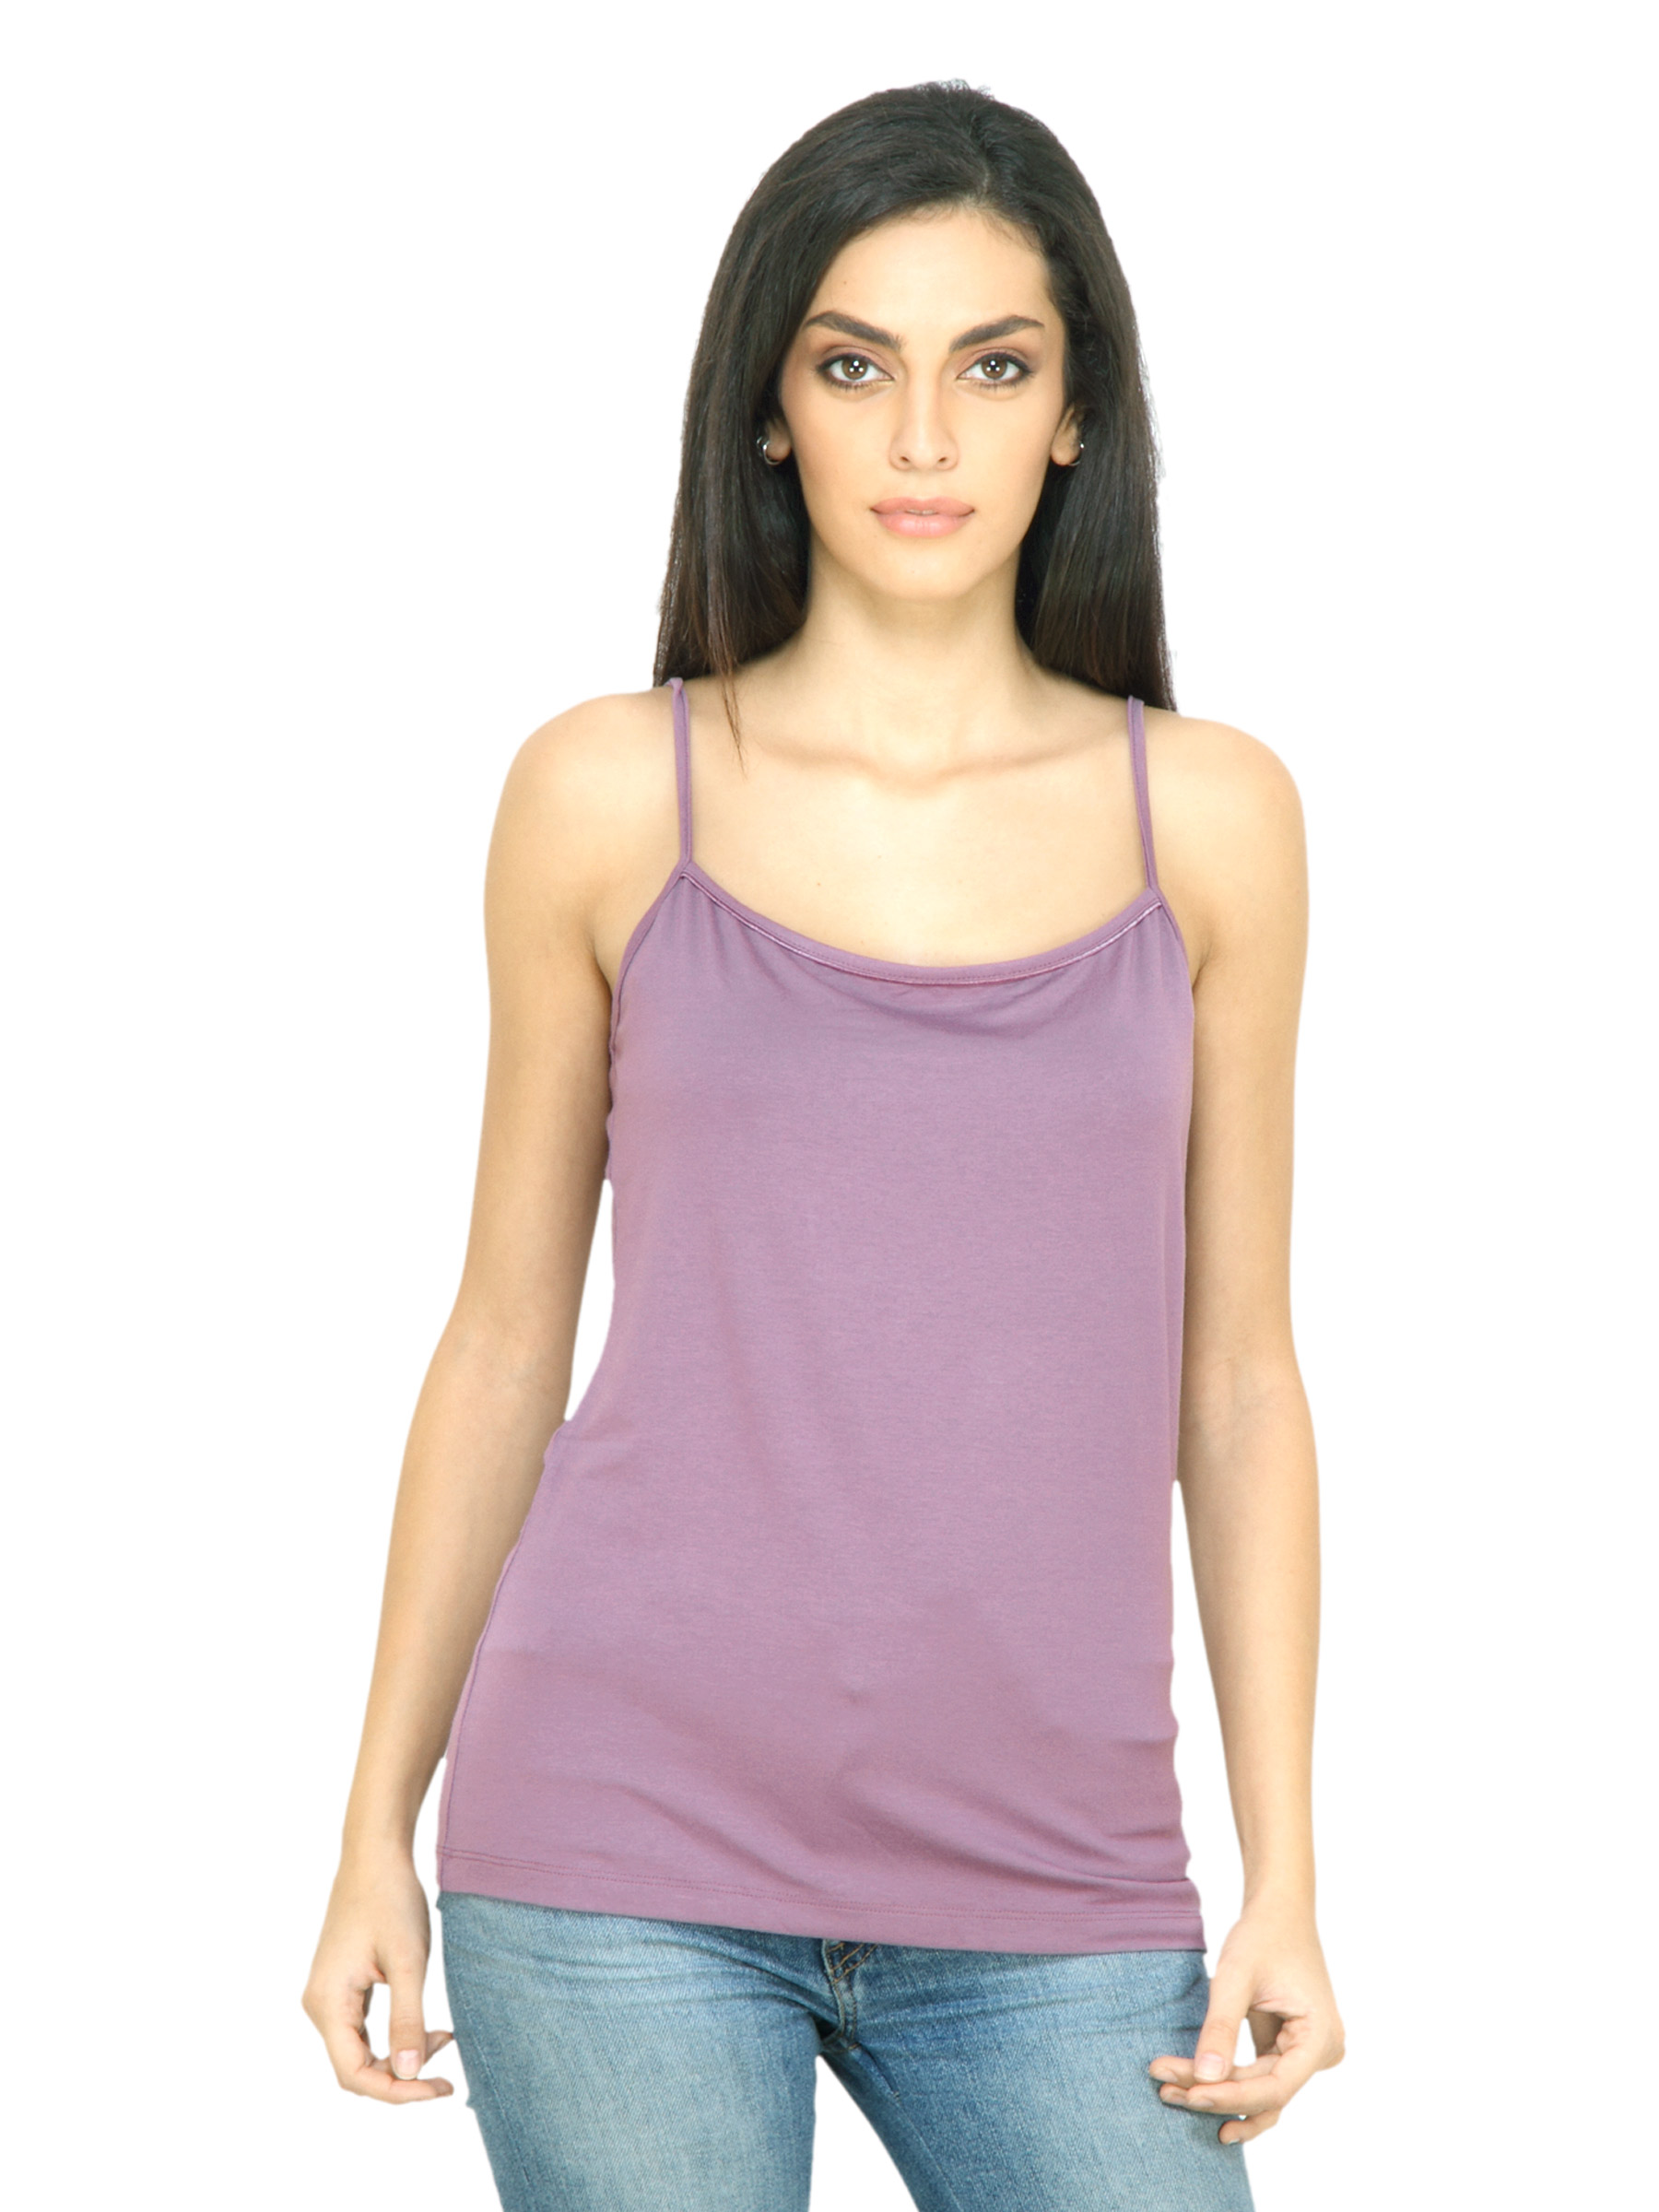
s.Oliver Women Faded Lilac Top
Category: Apparel / Topwear / Tops
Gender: Women
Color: Lavender
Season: Fall 2011
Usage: Casual